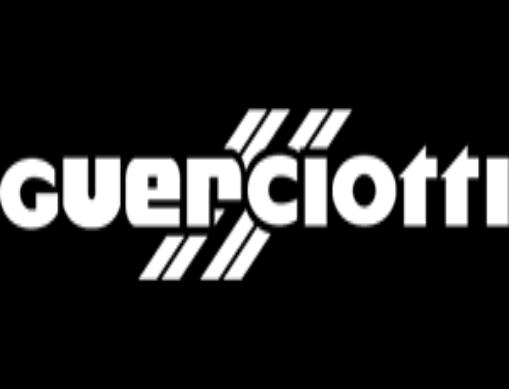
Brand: guerciotti
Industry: Transportation